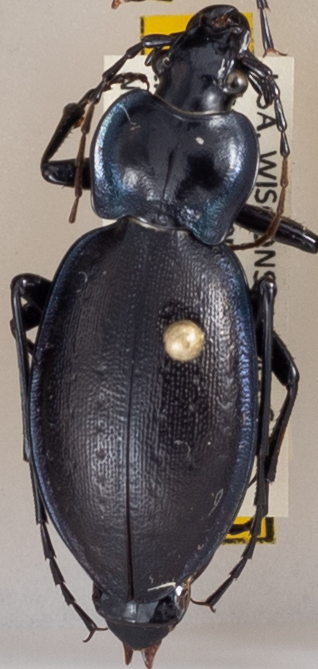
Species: Carabus sylvosus
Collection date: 2021-07-27
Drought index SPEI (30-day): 0.312
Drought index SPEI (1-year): -0.128
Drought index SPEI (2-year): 1.13